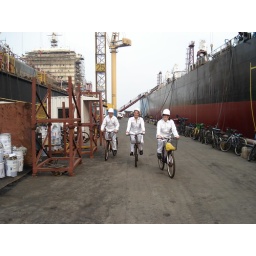
riding our bikes around the ship yard